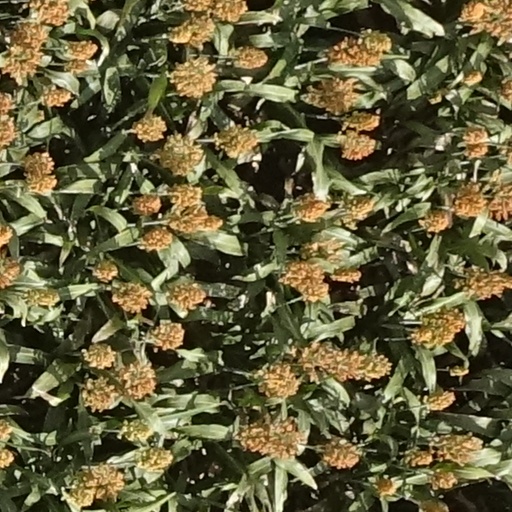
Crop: sorghum